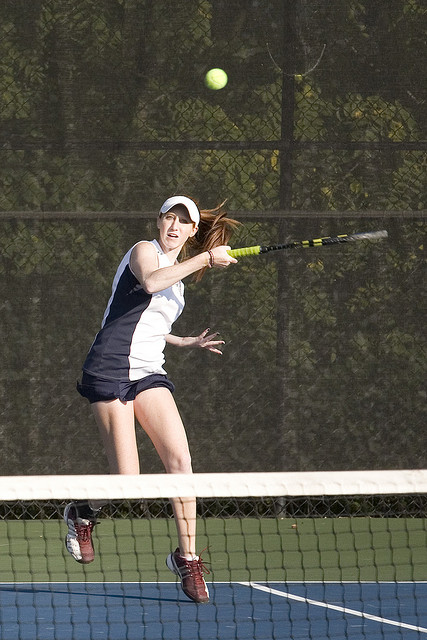
vận động viên tennis nữ đang bước tới vung vợt đỡ bóng cao